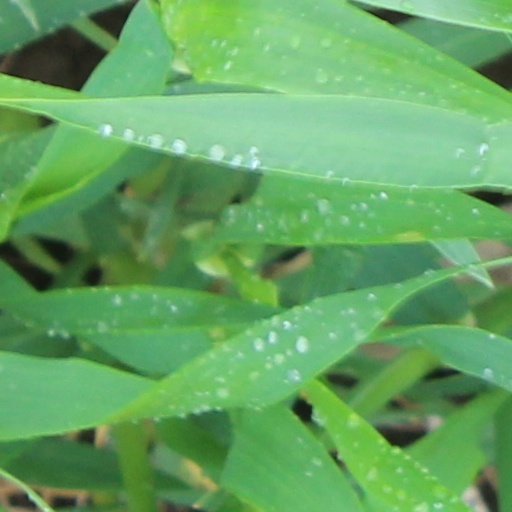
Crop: wheat